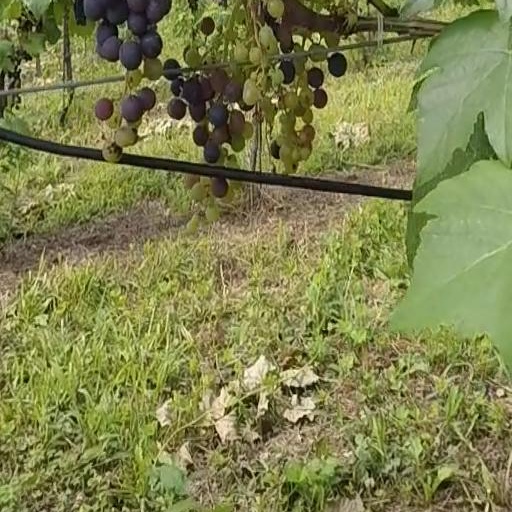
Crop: grape